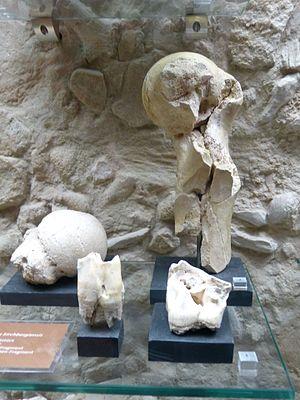
Le site préhistorique de Bilzingsleben est une ancienne carrière de pierre située à Bilzingsleben, en Thuringe. Il est particulièrement connu pour ses nombreux fossiles et artéfacts humains datant de la fin du Paléolithique inférieur, vers 370 000 ans avant le présent.